Vietnam Military History Museum

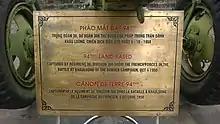
Placards in the museum are written in English, French, and Vietnamese

According to Decree No. 65/SL-TN, dated November 23, 1945, issued by President Hồ Chí Minh on "Preserving cultural heritage," between 1945 and 1954, the Ministry of Defense directed agencies and units to focus on collecting and preserving documents, images, and artifacts. On that basis, at the end of 1954, the General Military Commission (now the Central Military Commission of the Communist Party of Vietnam) initiated the project to establish the Military Museum.